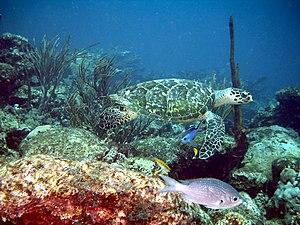
Tucacas est une localité du Venezuela, chef-lieu de la municipalité de José Laurencio Silva dans l'État de Falcón.
Cette page a pour objet de présenter un arbre phylogénétique des Testudines, c'est-à-dire un cladogramme mettant en lumière les relations de parenté existant entre leurs différents groupes, telles que les dernières analyses reconnues les proposent. Ce n'est qu'une possibilité, et les principaux débats qui subsistent au sein de la communauté scientifique sont brièvement présentés ci-dessous, avant la bibliographie.